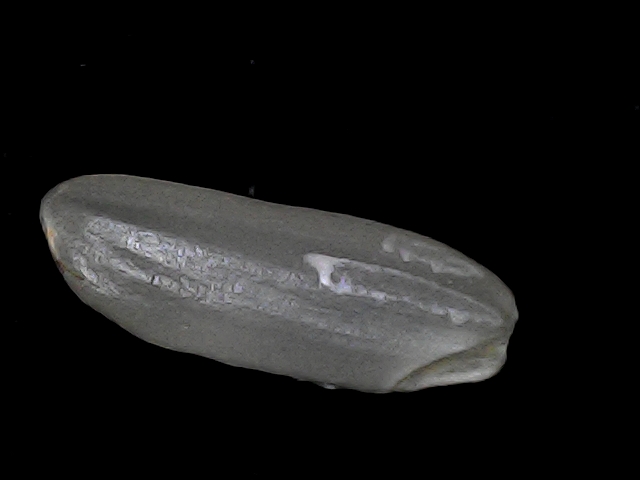
Rice variety: BD49